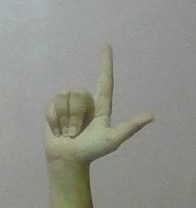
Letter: laam